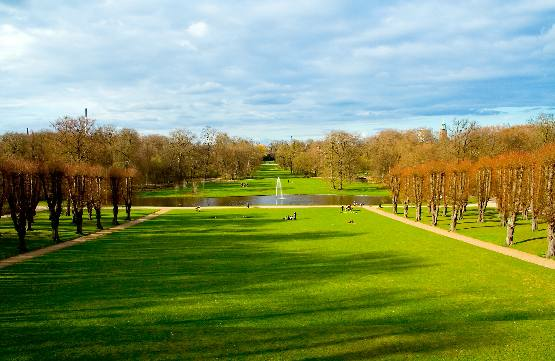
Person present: No